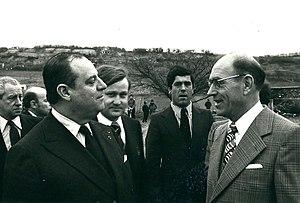
Le premier Ministre Raymond Barre et le Député Francisque Perrut, 1978.
Francisque Perrut, né le 5 décembre 1920 à Reyrieux et mort le 3 février 2018 à Villefranche-sur-Saône, est un homme de lettres et homme politique français.